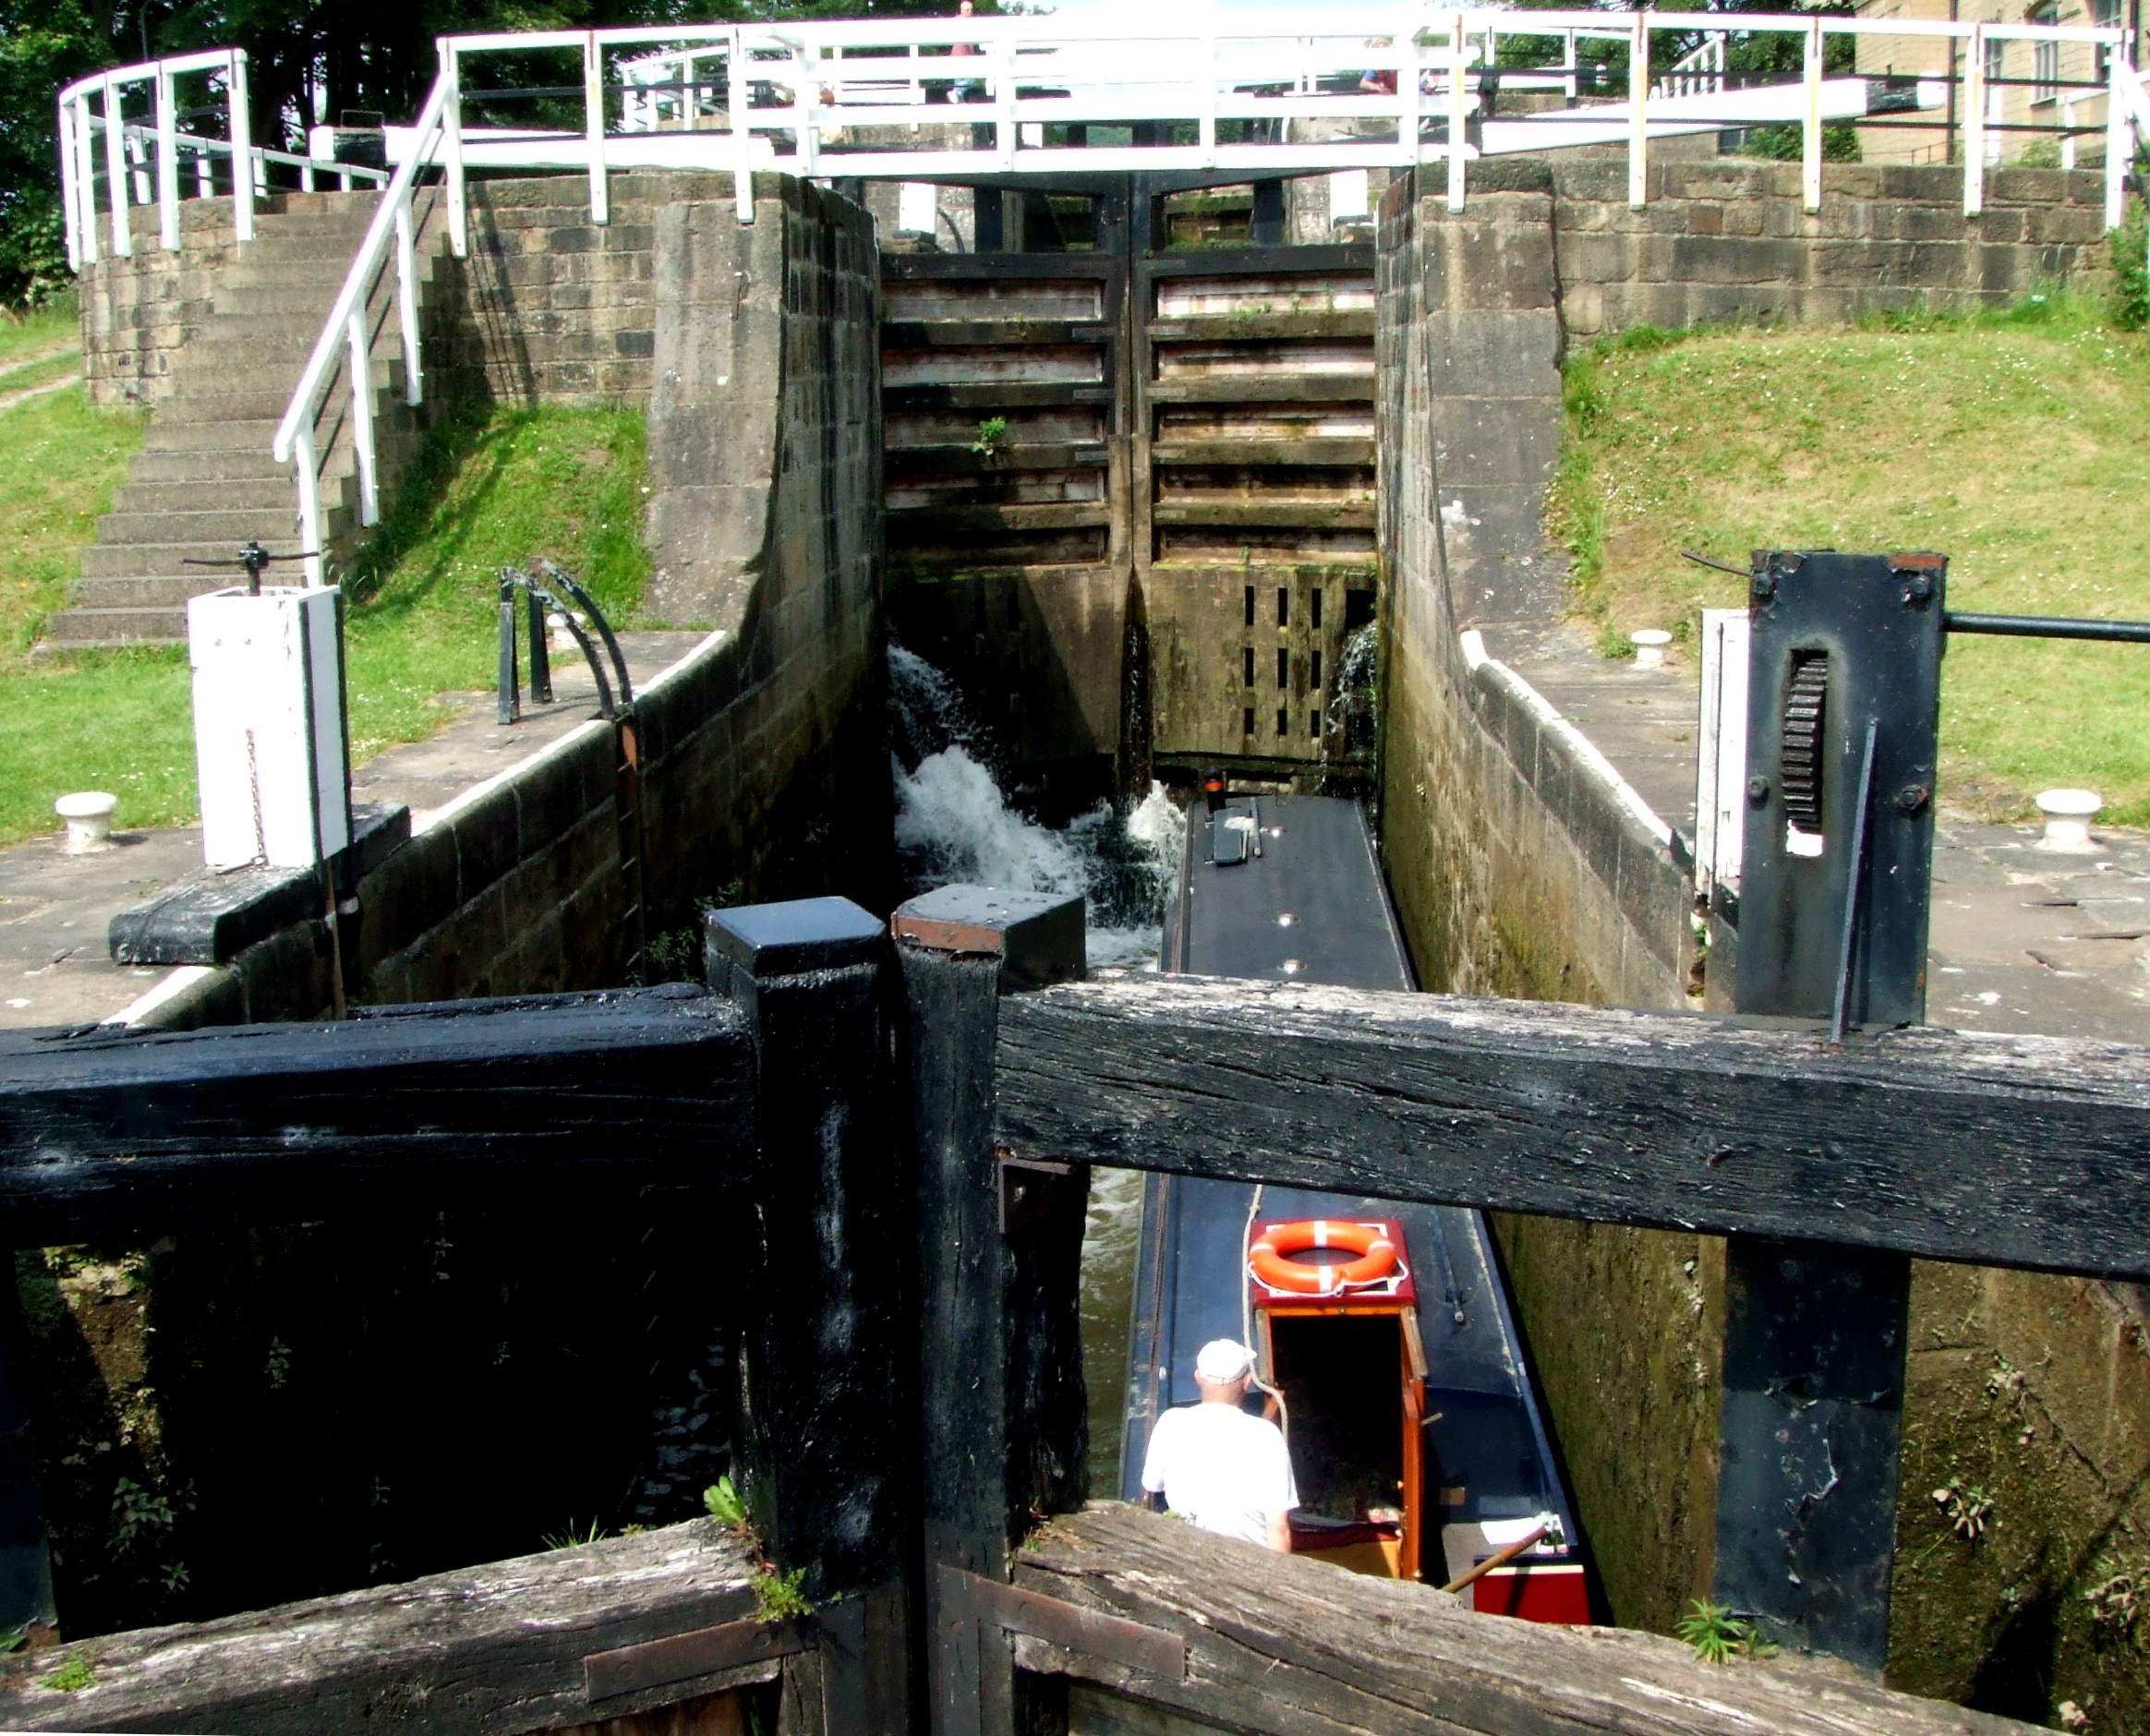
bridge, canal, transport, waterway, public transport